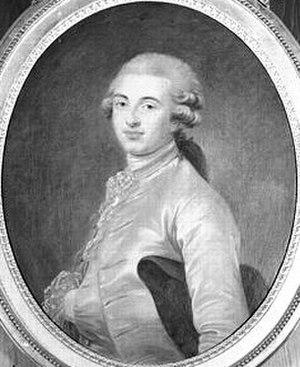
Anne-François de Lastic, marquis de Sieujac (1759-1785), colonel au régiment de Beaujolais
Le régiment de Beaujolais, également appelé régiment de Beaujolois, est un régiment d’infanterie du royaume de France créé en 1674.